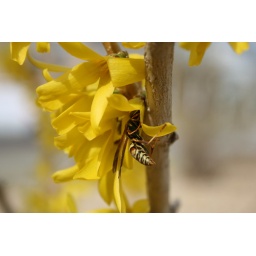
A wasp buzzing in my Northern Sun(Forsythia) bush. It blooms yellow flowers in the spring and green foliage in summer and fall.